University of New Orleans

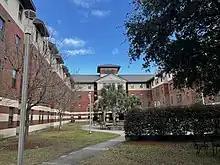
Pontchartrain Hall

The Earl K. Long Library is home to the Privateer Enrollment Center, which is "a one-stop shop for all your enrollment needs." This location includes offices of Enrollment, Orientation, the Bursar, Financial Aid, and Academic Advising. Not only is this building home to many enrollment services, but this building also has a Coffee Shop run by dining services and different academic resources on each floor. The first floor is home to a large study area known as the "Learning Commons" which is home to a large computer lab in the front, an open-concept study area in the rear, the offices of Student Accountability/Disability Services & the Learning Resource Center, and group study room. The second floor is home to quiet computers, additional group study rooms, periodicals, the Women's Center, and the UNO Press. The third floor houses the silent study room, the honors program, the innovation suite, the meditation area, and private study rooms for faculty and graduate students. The fourth floor is where the quiet study area, the special collections/archives, the reading room, various conferences rooms, and additional offices are located.